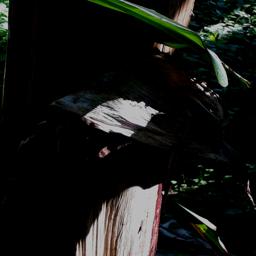
Label: BACTERIAL SOFT ROT